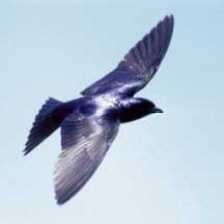
Species: PURPLE MARTIN
Scientific name: PROGNE SUBIS